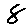
Label: 8